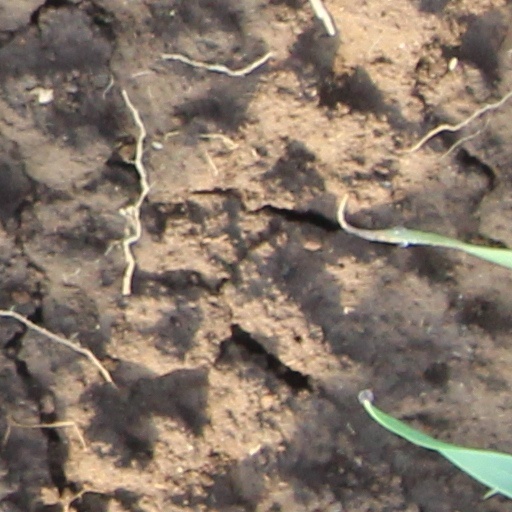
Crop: wheat